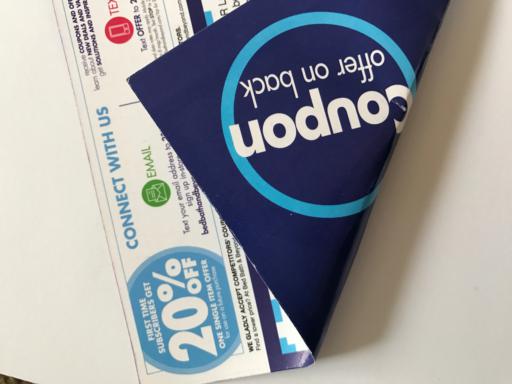
Label: paper